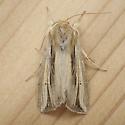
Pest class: wheathead_armyworm_Dargida_diffusa